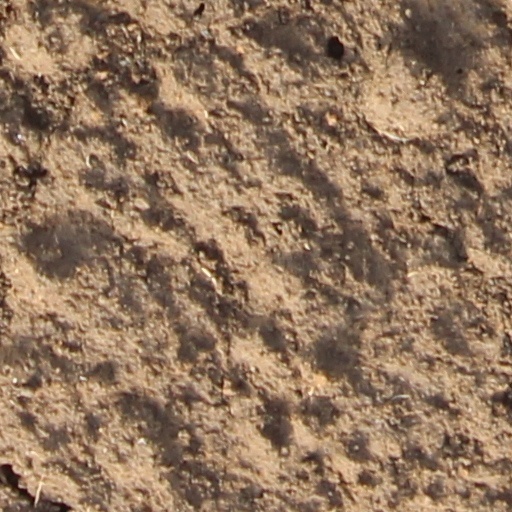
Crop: wheat